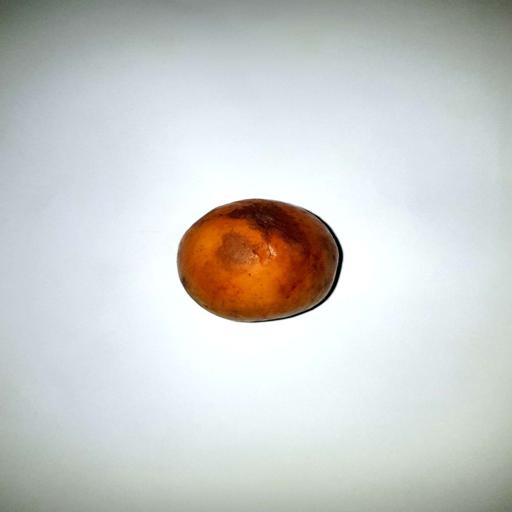
Label: bruised